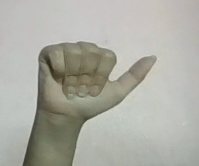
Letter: dhad